Mattias Adolfsson

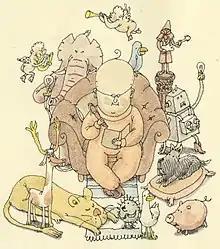
Self-portrait of Mattias Adolfsson, a Swedish graphic artist and illustrator

Adolfsson promotes the use of a sketchbook, which he carries with him everywhere. As he travels or any other time he has, he will use his fountain pen and create a fantasy world based on what he sees around him. His journals have served as a basis for much of his published work and he has filled 39 of them in the last decade, showing his progress on his social media sites. When he returns to his studio, he uses an ink wash to add shadow and depth and then adds watercolor to the drawings.